List of tallest structures in the United States by height

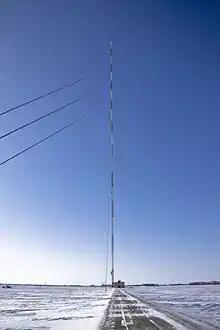
The KVLY-TV mast is the tallest structure in the United States, at tall

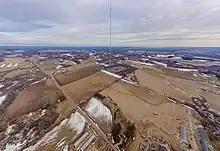
Galesville, Wisconsin WKBT-DT tower

This is a list of the tallest structures in the US that are at least 350 meters, ordered by height. Most are guyed masts used for FM- and TV-broadcasting: